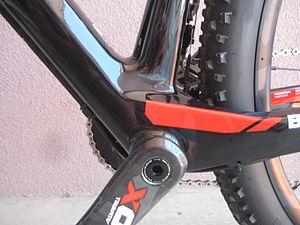
2013 cross-country hardtail mountain bike Team Elite 01 29 by Swiss constructor BMC: oversized bottom bracket
Le BMC Team Elite 29 est un vélo de type VTT semi-rigide destiné à la pratique du cross-country, conçu et fabriqué par le constructeur suisse BMC. C'est le premier semi-rigide 29 pouces de la marque. Le vélo a été présenté pour la première fois à la presse lors de la Sea Otter Classic en avril 2012. Il est commercialisé depuis juin 2012.